Naval artillery

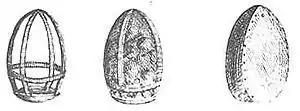
Examples of canister shot.

The earlier method of firing a cannon was to apply a linstock—a wooden staff holding a length of smoldering match at the end—to the touch-hole of the gun. This was dangerous and made accurate shooting from a moving ship difficult, as the gun had to be fired from the side, to avoid its recoil, and there was a noticeable delay between the application of the linstock and the gun firing. In 1745, the British began using "gunlocks" (flintlock mechanisms fitted to cannon).